In Folly's Trail

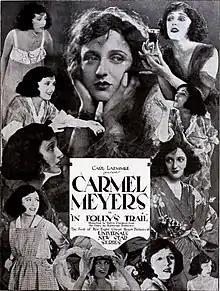
Theatrical release poster

In Folly's Trail is a 1920 American silent drama film directed by Rollin S. Sturgeon and written by Doris Schroeder. The film stars Carmel Myers, Thomas Holding, Arthur Clayton, George B. Williams, Viola Lind, and W.H. Bainbridge. The film was released on September 6, 1920, by Universal Film Manufacturing Company.